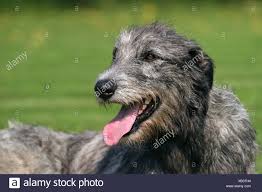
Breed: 224-n000039-Irish_wolfhound